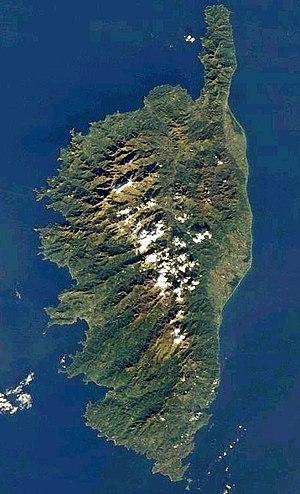
Le crime organisé corse, plus souvent connu sous les expressions « milieu corse » ou parfois « mafia corse », désigne les structures de criminalité organisée d'origine corse. À partir de la Corse, cette criminalité s'étend à Marseille et en région PACA, en Afrique, aux Antilles et en Amérique du Sud. Depuis les années 1960, les autorités américaines désignent la mafia corse sous la dénomination d'Union corse.